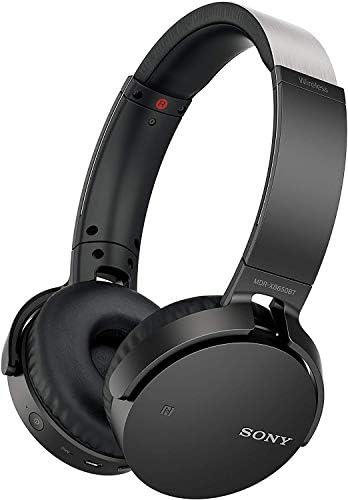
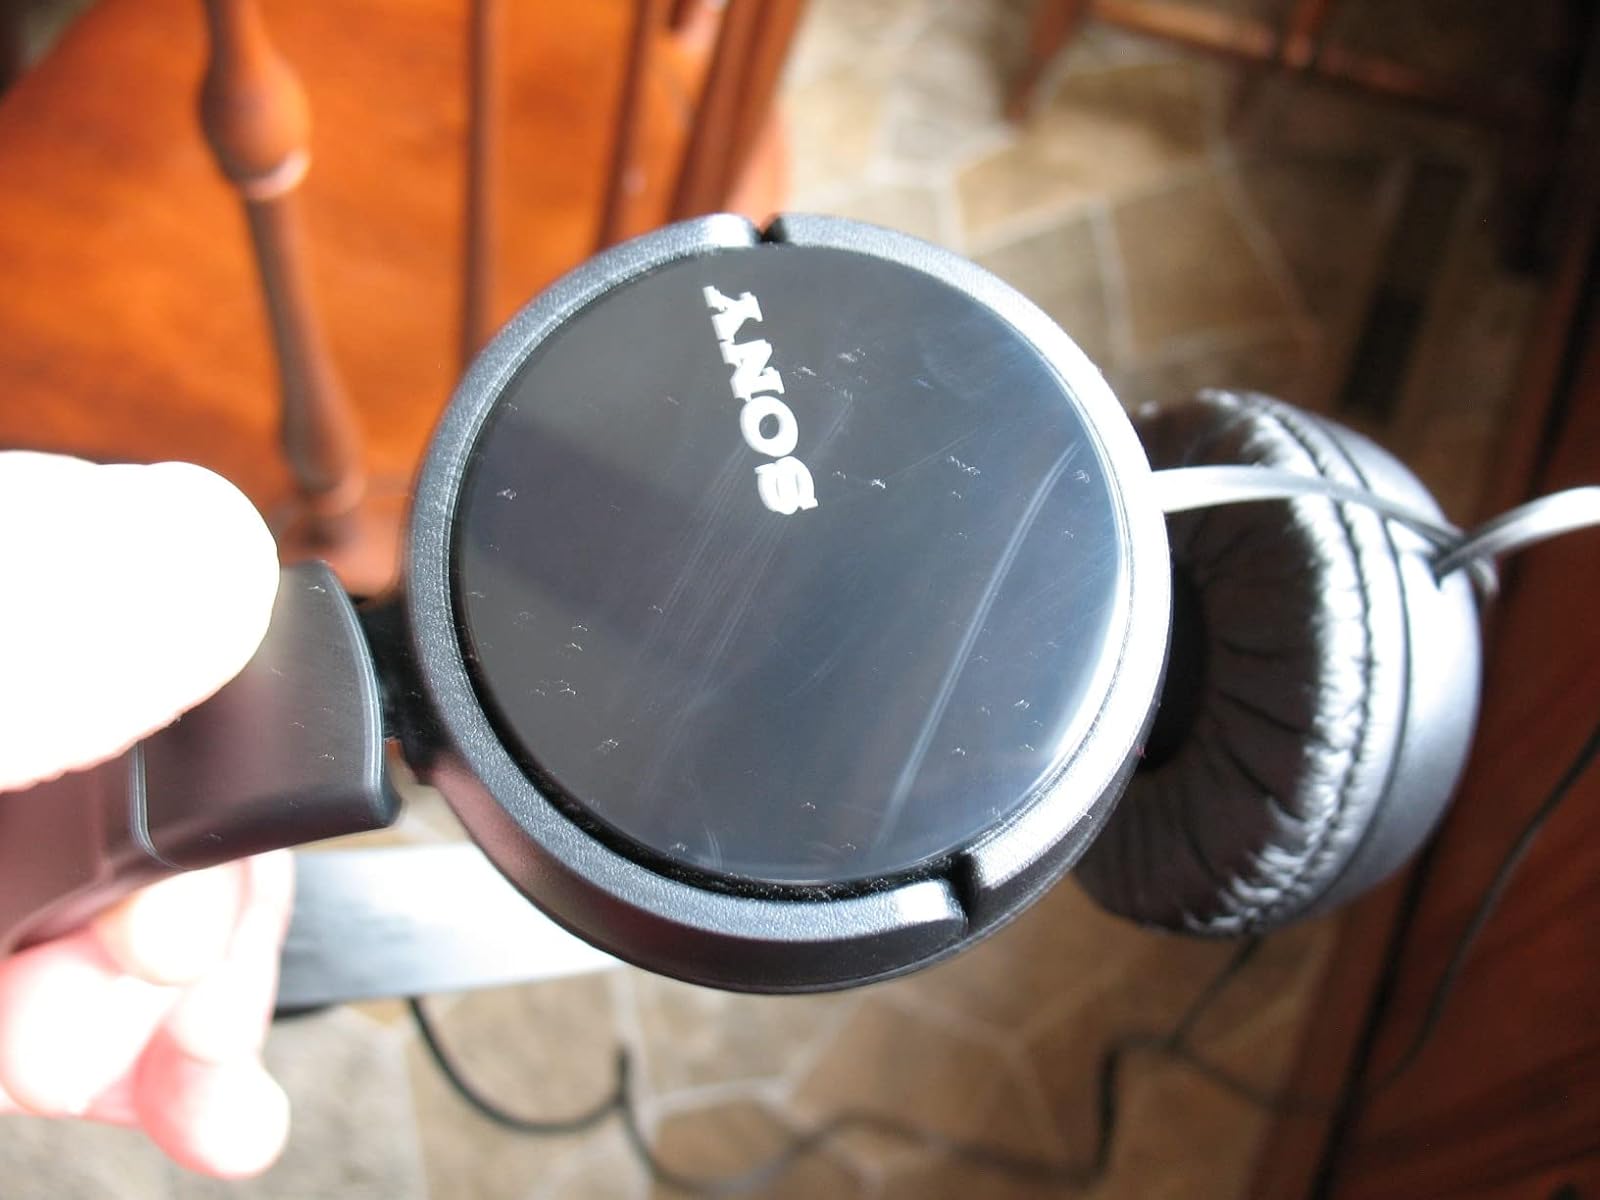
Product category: headphones
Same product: no